Insulin analogue

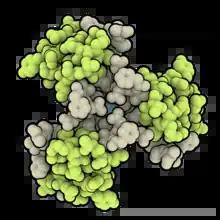
An insulin degludec hexamer. A chains are chartreuse, B chains are tan, and the central zinc atom is teal.

Insulin degludec, marketed as Tresiba and approved in 2015, is an ultra-long-acting insulin with a duration of up to 42 hours. It utilizes multi-hexamer formation and albumin binding to provide a steady insulin release with lower intra-individual variability and greater dosing flexibility. Compared to insulin glargine and detemir, degludec offers a reduced risk of nocturnal hypoglycemia and allows dosing intervals of 8 to 40 hours without compromising glycemic control. These advancements have improved diabetes management by providing more stable blood sugar control, fewer hypoglycemic episodes, and greater convenience for patients.